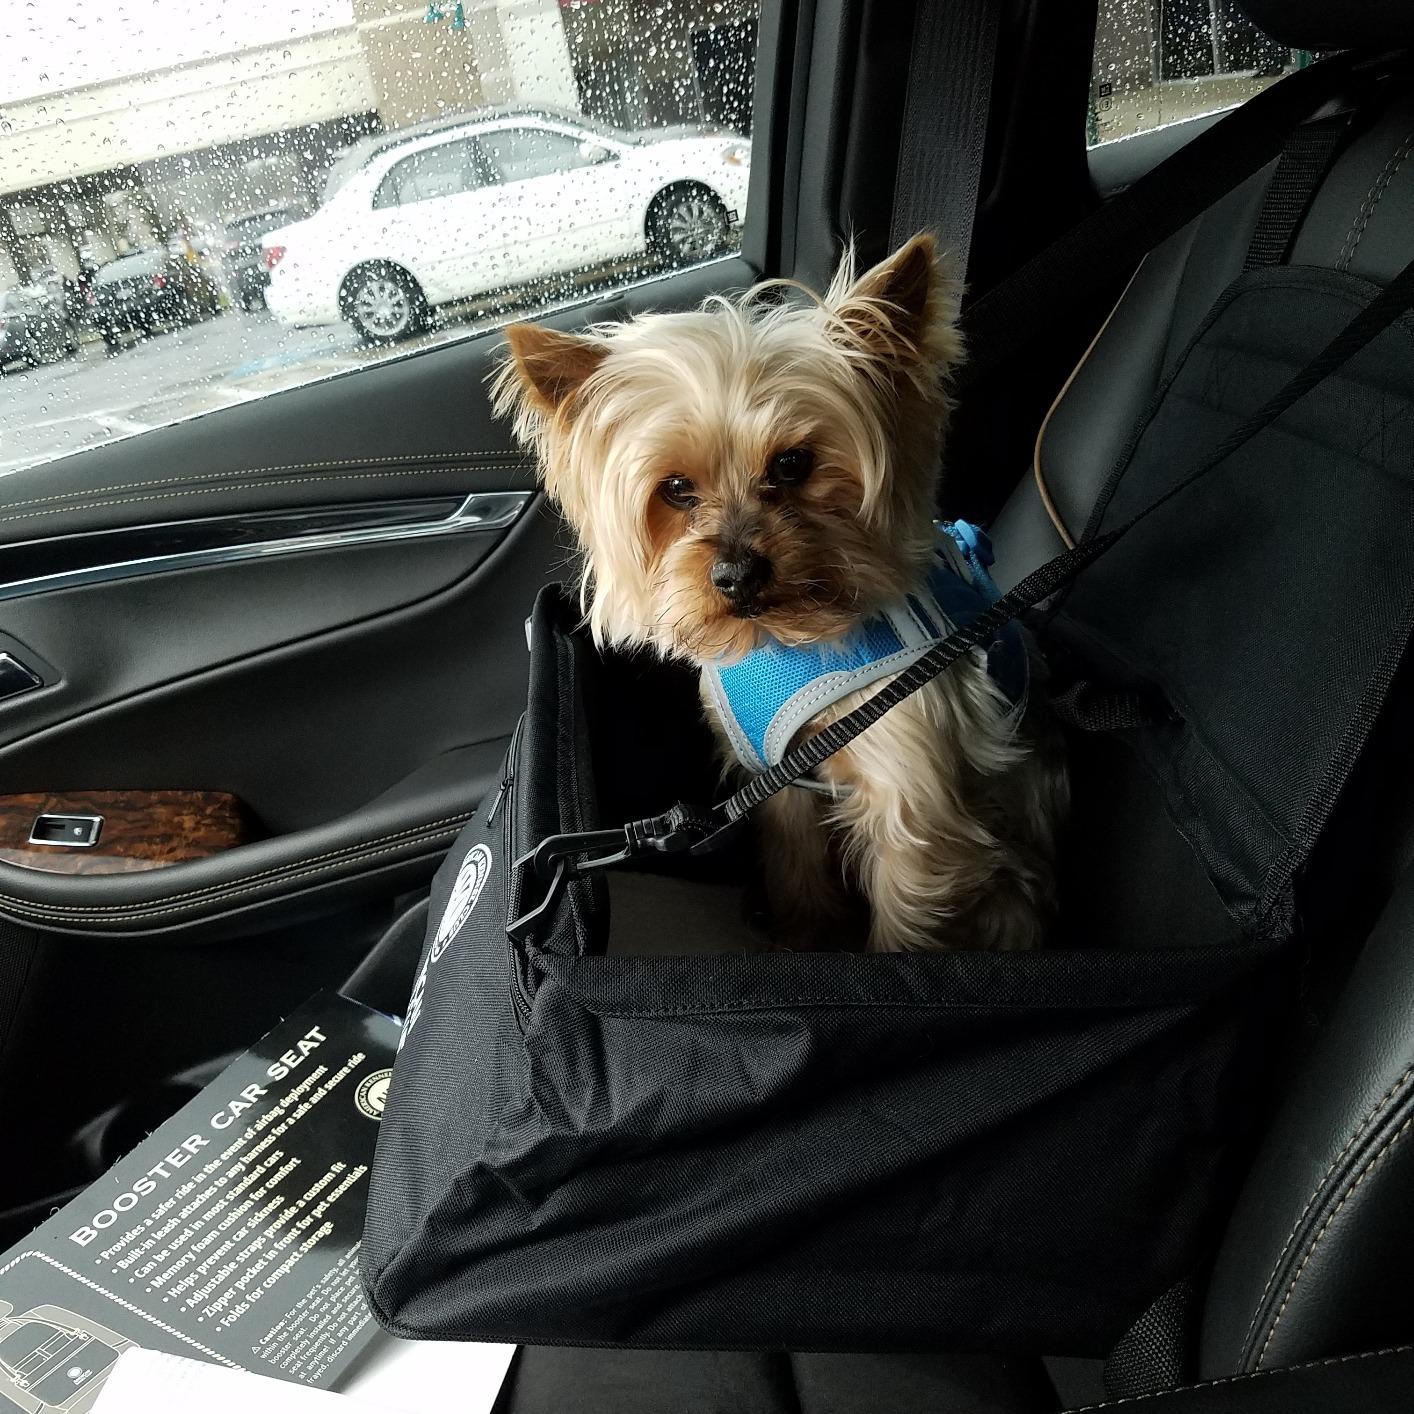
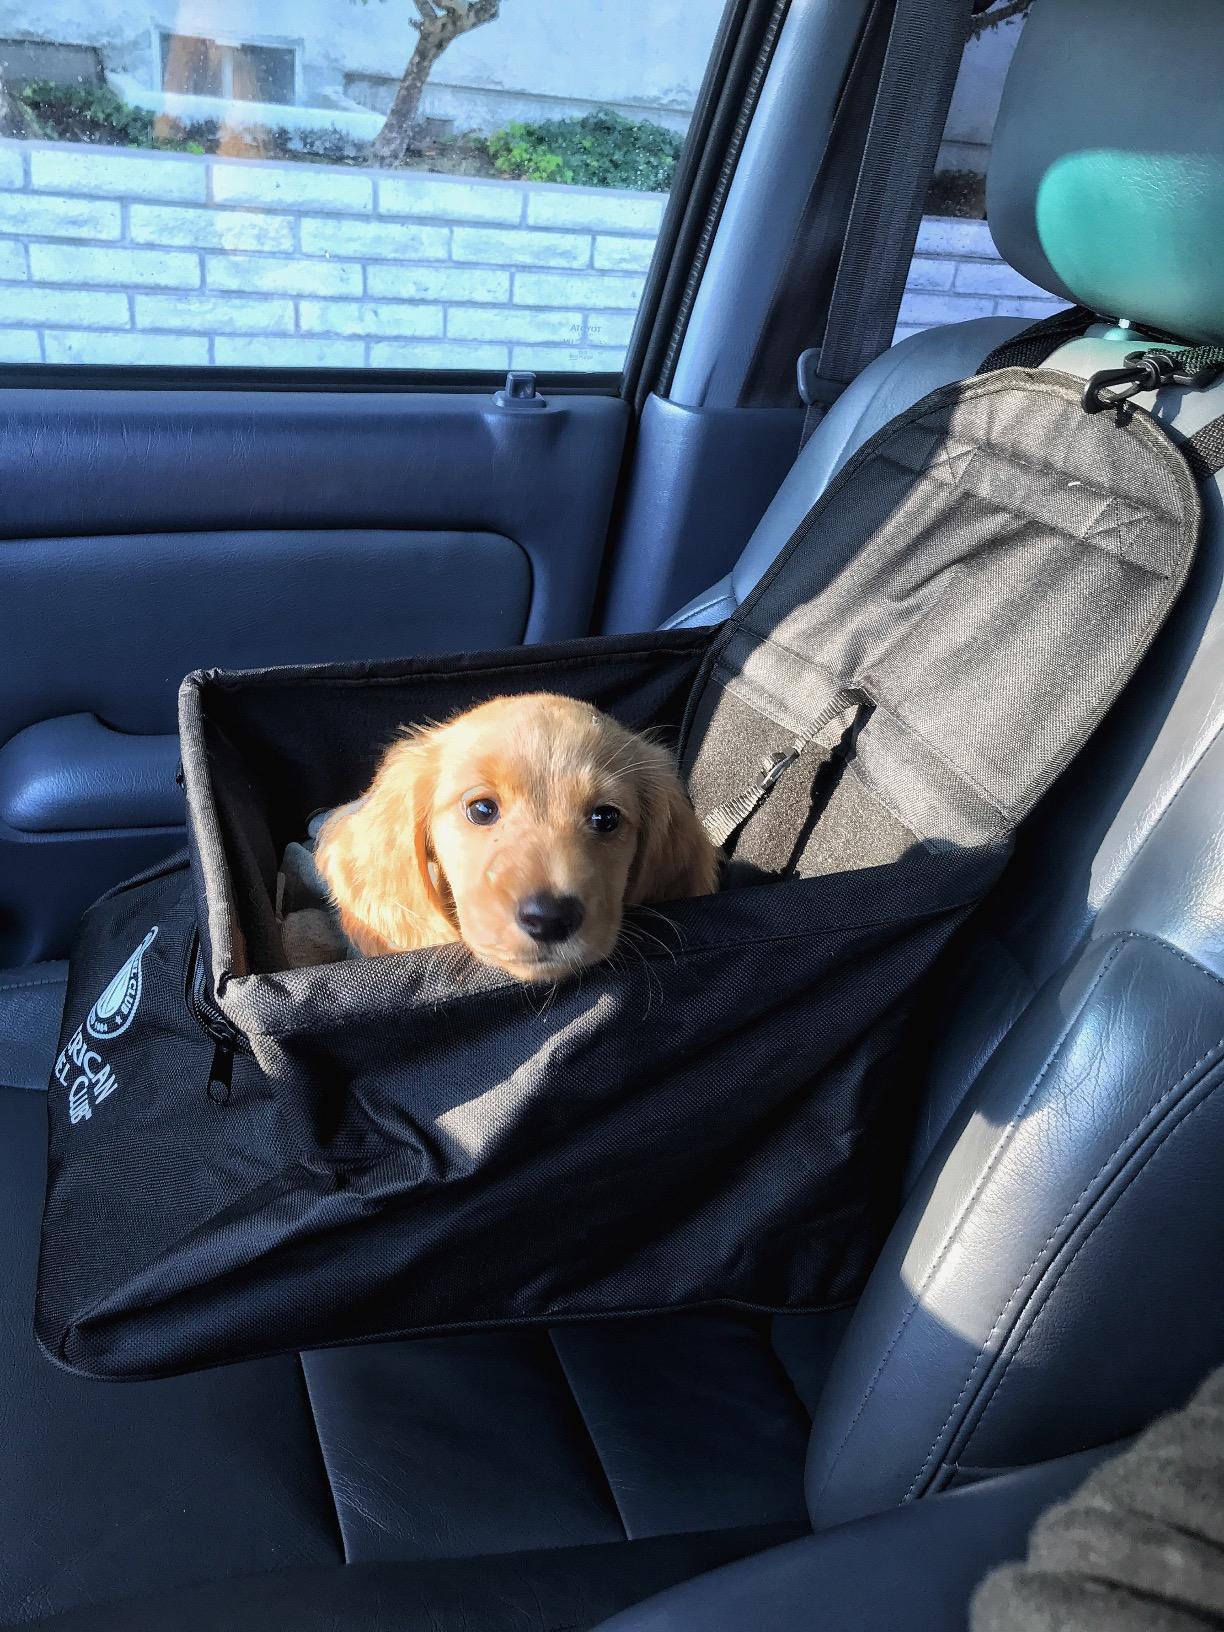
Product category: items_kennel
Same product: yes